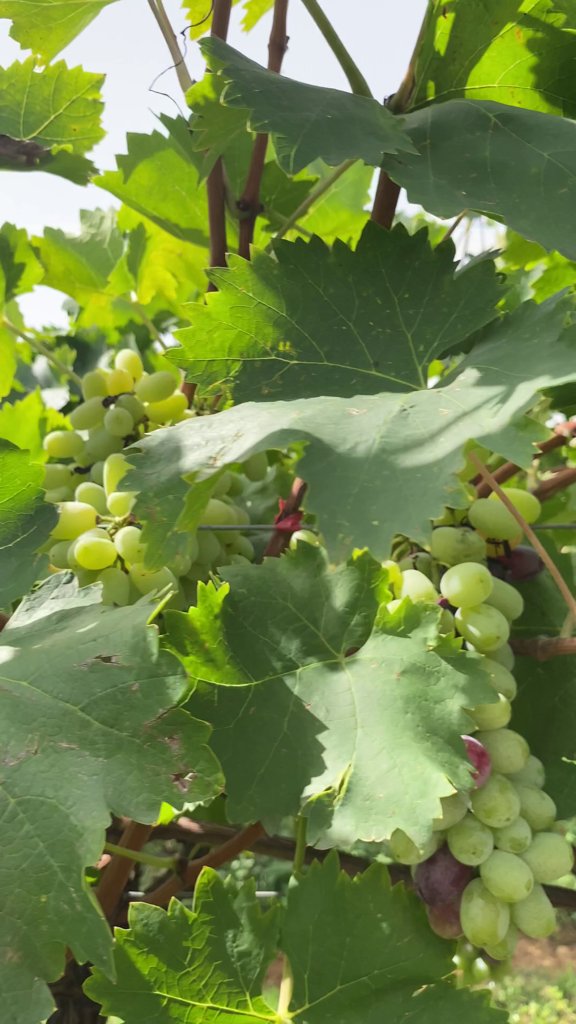
Berries visible: 66
Grape clusters: 2